Mike Bliss

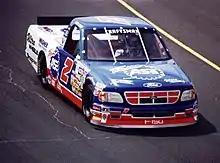
Bliss racing for Ultra Motorsports in 1996

Bliss began racing in NASCAR in 1995, driving the Nos. 08 and 2 Ford F-150 for Ultra Motorsports in the new Craftsman Truck Series. Competing in 19 out of 20 races, Bliss picked up a win at North Wilkesboro Speedway and finished eighth in points. The next year, with sponsorship from Team ASE Racing, he won at Evergreen and I-70 and finished 5th in points. In 1998, he made his debut in the upper-NASCAR ranks. First, he finished 26th at the Kenwood Home & Car Audio 300 driving a car owned by Kevin Schwantz, then two weeks later, finished 7th at Indianapolis Raceway Park for Michael Waltrip Racing. He also ran a pair of Winston Cup races that season, finishing 25th at Martinsville Speedway in the No. 96 for American Equipment Racing.